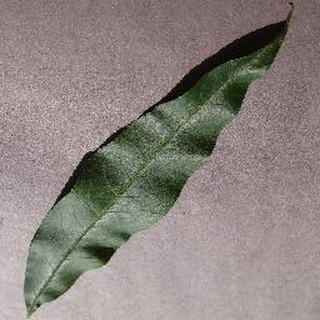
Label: healthy_peach